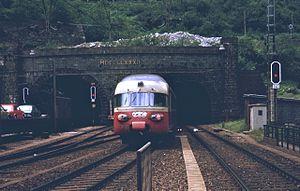
Le TEE Gottardo était un train de la catégorie des Trans-Europ-Express qui reliait Zurich à Milan via le tunnel du Gothard, entre 1961 et 1988. Il doit son nom au massif du Saint-Gothard qu'il traverse de part en part.